Bishop Allen Academy

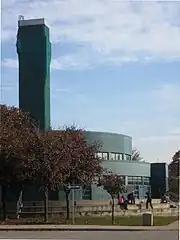
View of Bishop Allen's towers on the southern side.

The Bishop Allen Academy site is situated on acres on a ravine that runs parallel to the Mimico Creek. It was part of the original piece of land surveyed in the township of Etobicoke in 1793 by local developer Frederick Davidson which was set aside for the use of the government mill or the King's Mill located at the first rapids upstream from Lake Ontario and was later used for his 'Brookwood' estate. The house was eventually demolished in 1961 and the Etobicoke Board of Education constructed Kingsmill Secondary School (named after the Old 'King's' Mill) in 1962 designed by the architectural firm of Gordon S. Adamson & Associates on the 721 Royal York Road building just south of Royal York Collegiate Institute (now used today as Etobicoke School of the Arts). The school was opened in October 1963.